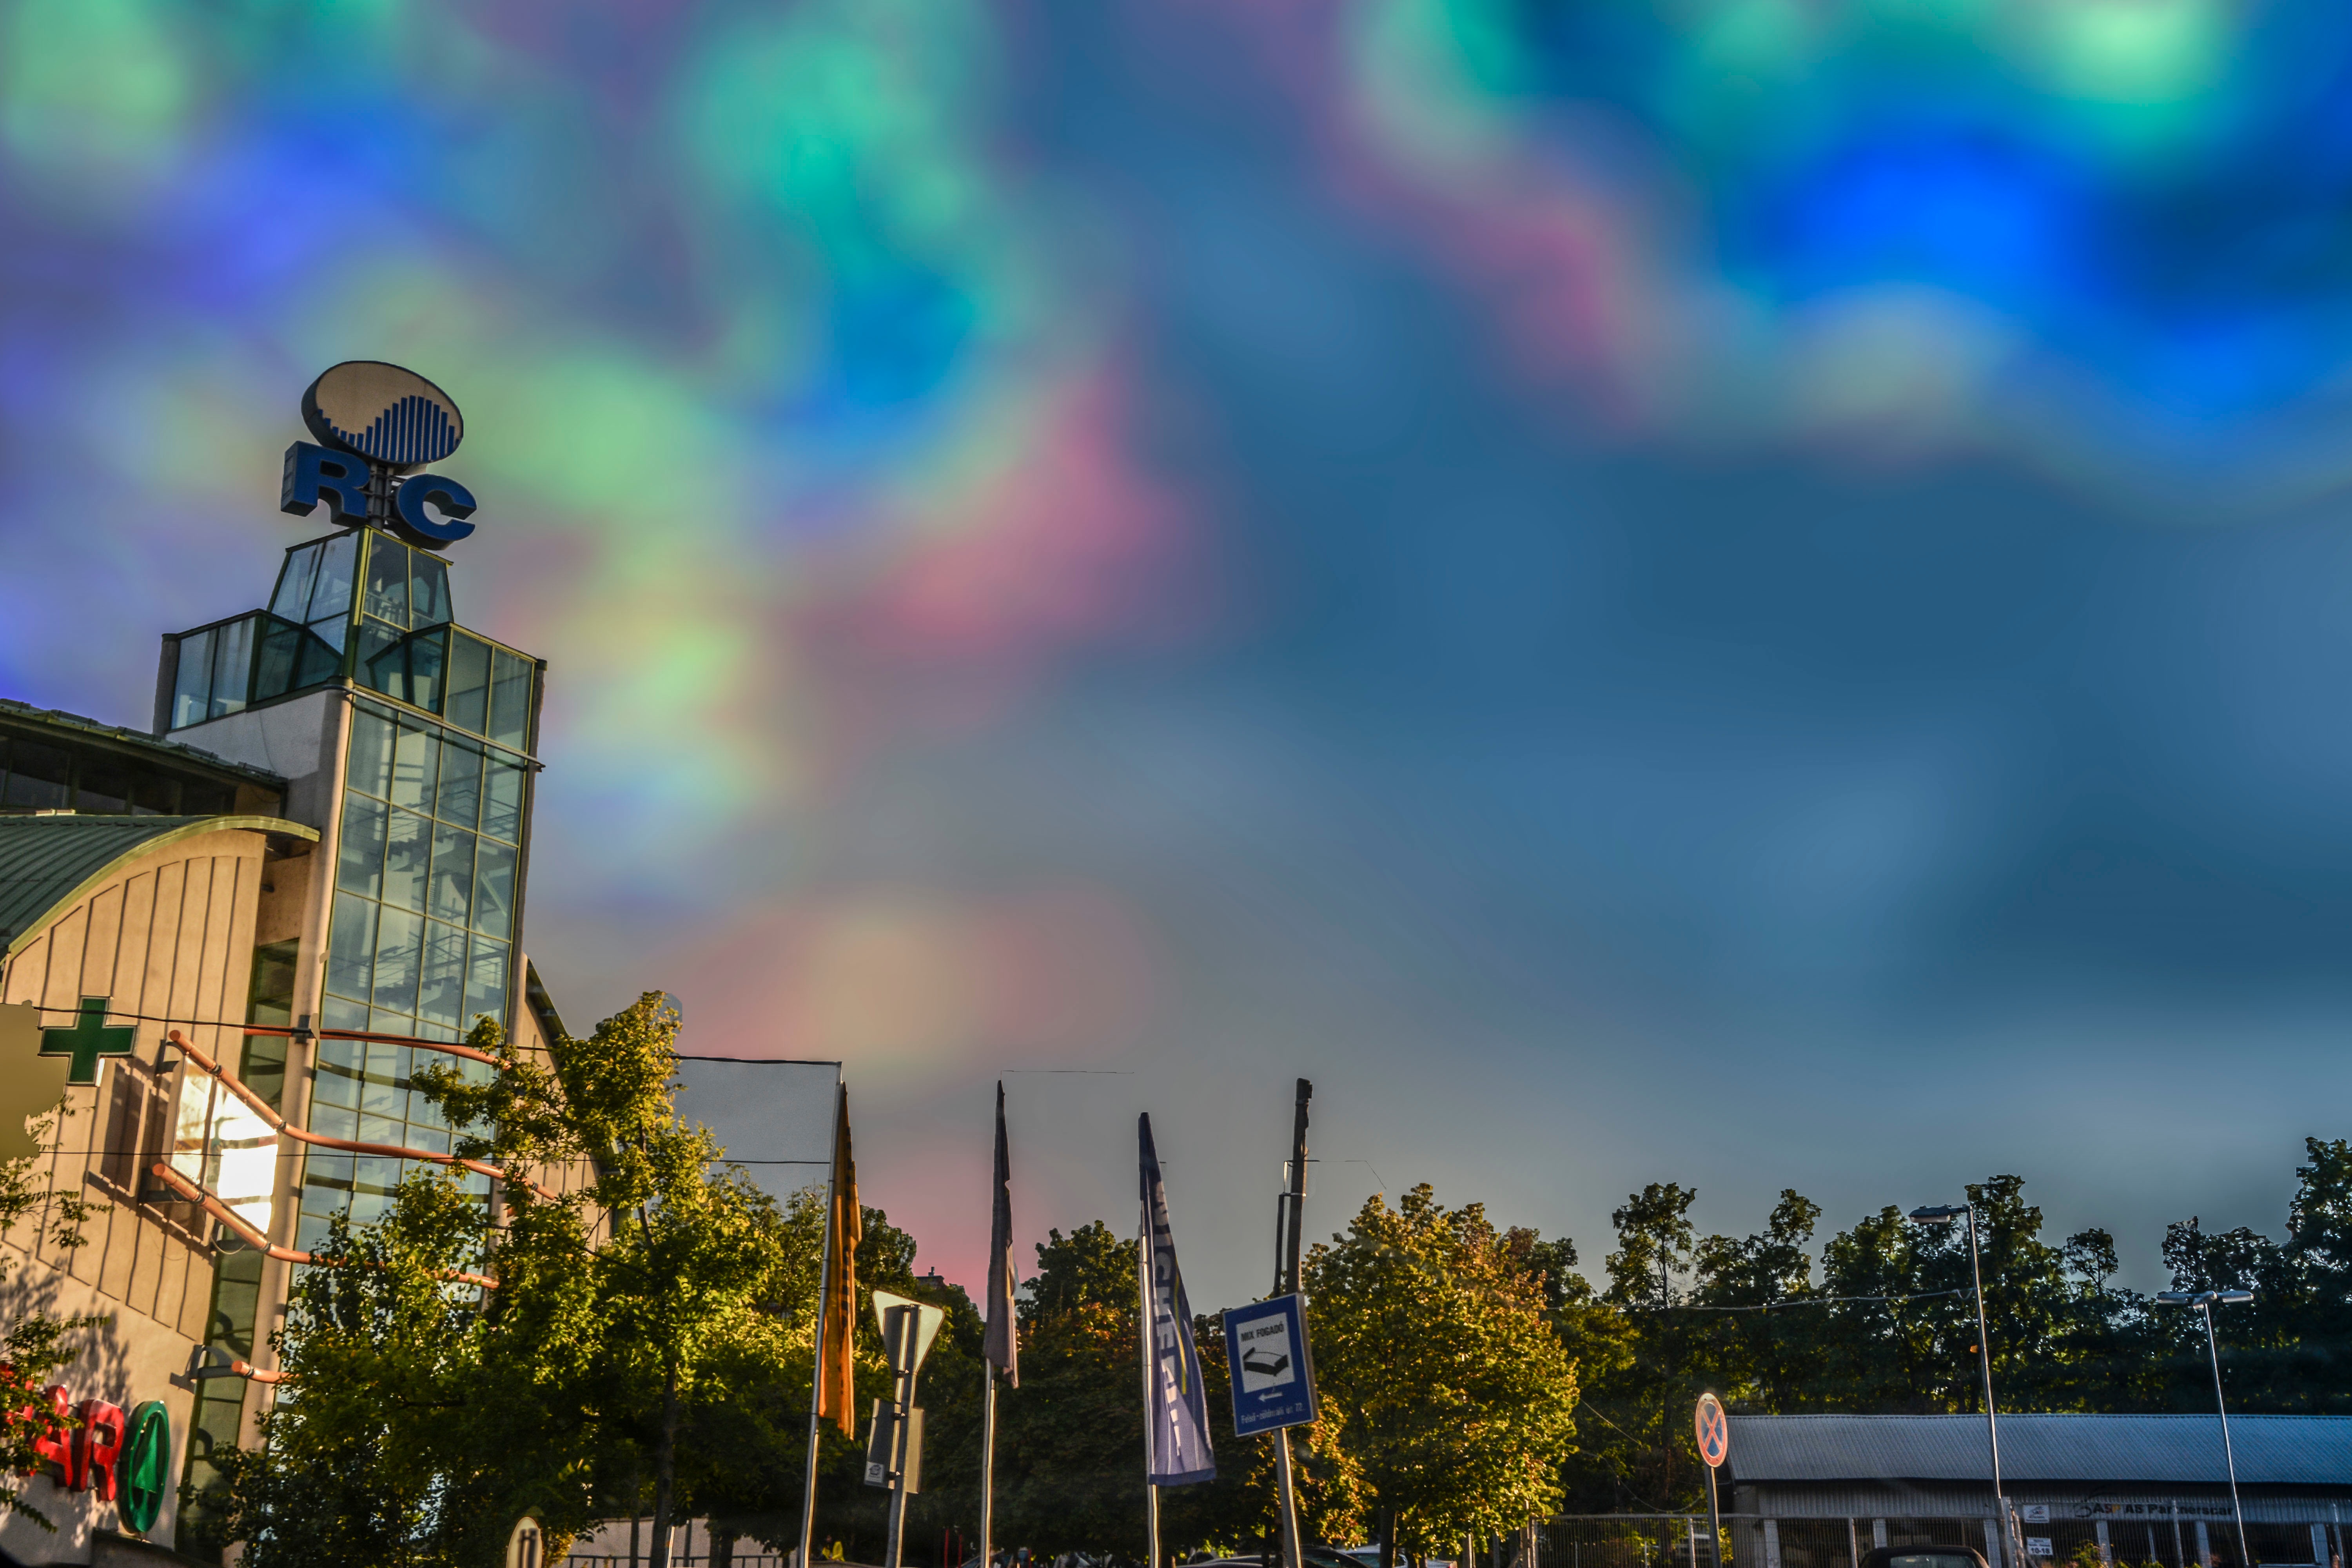
light, cloud, sky, night, cityscape, dusk, evening, lighting, screenshot, atmosphere of earth